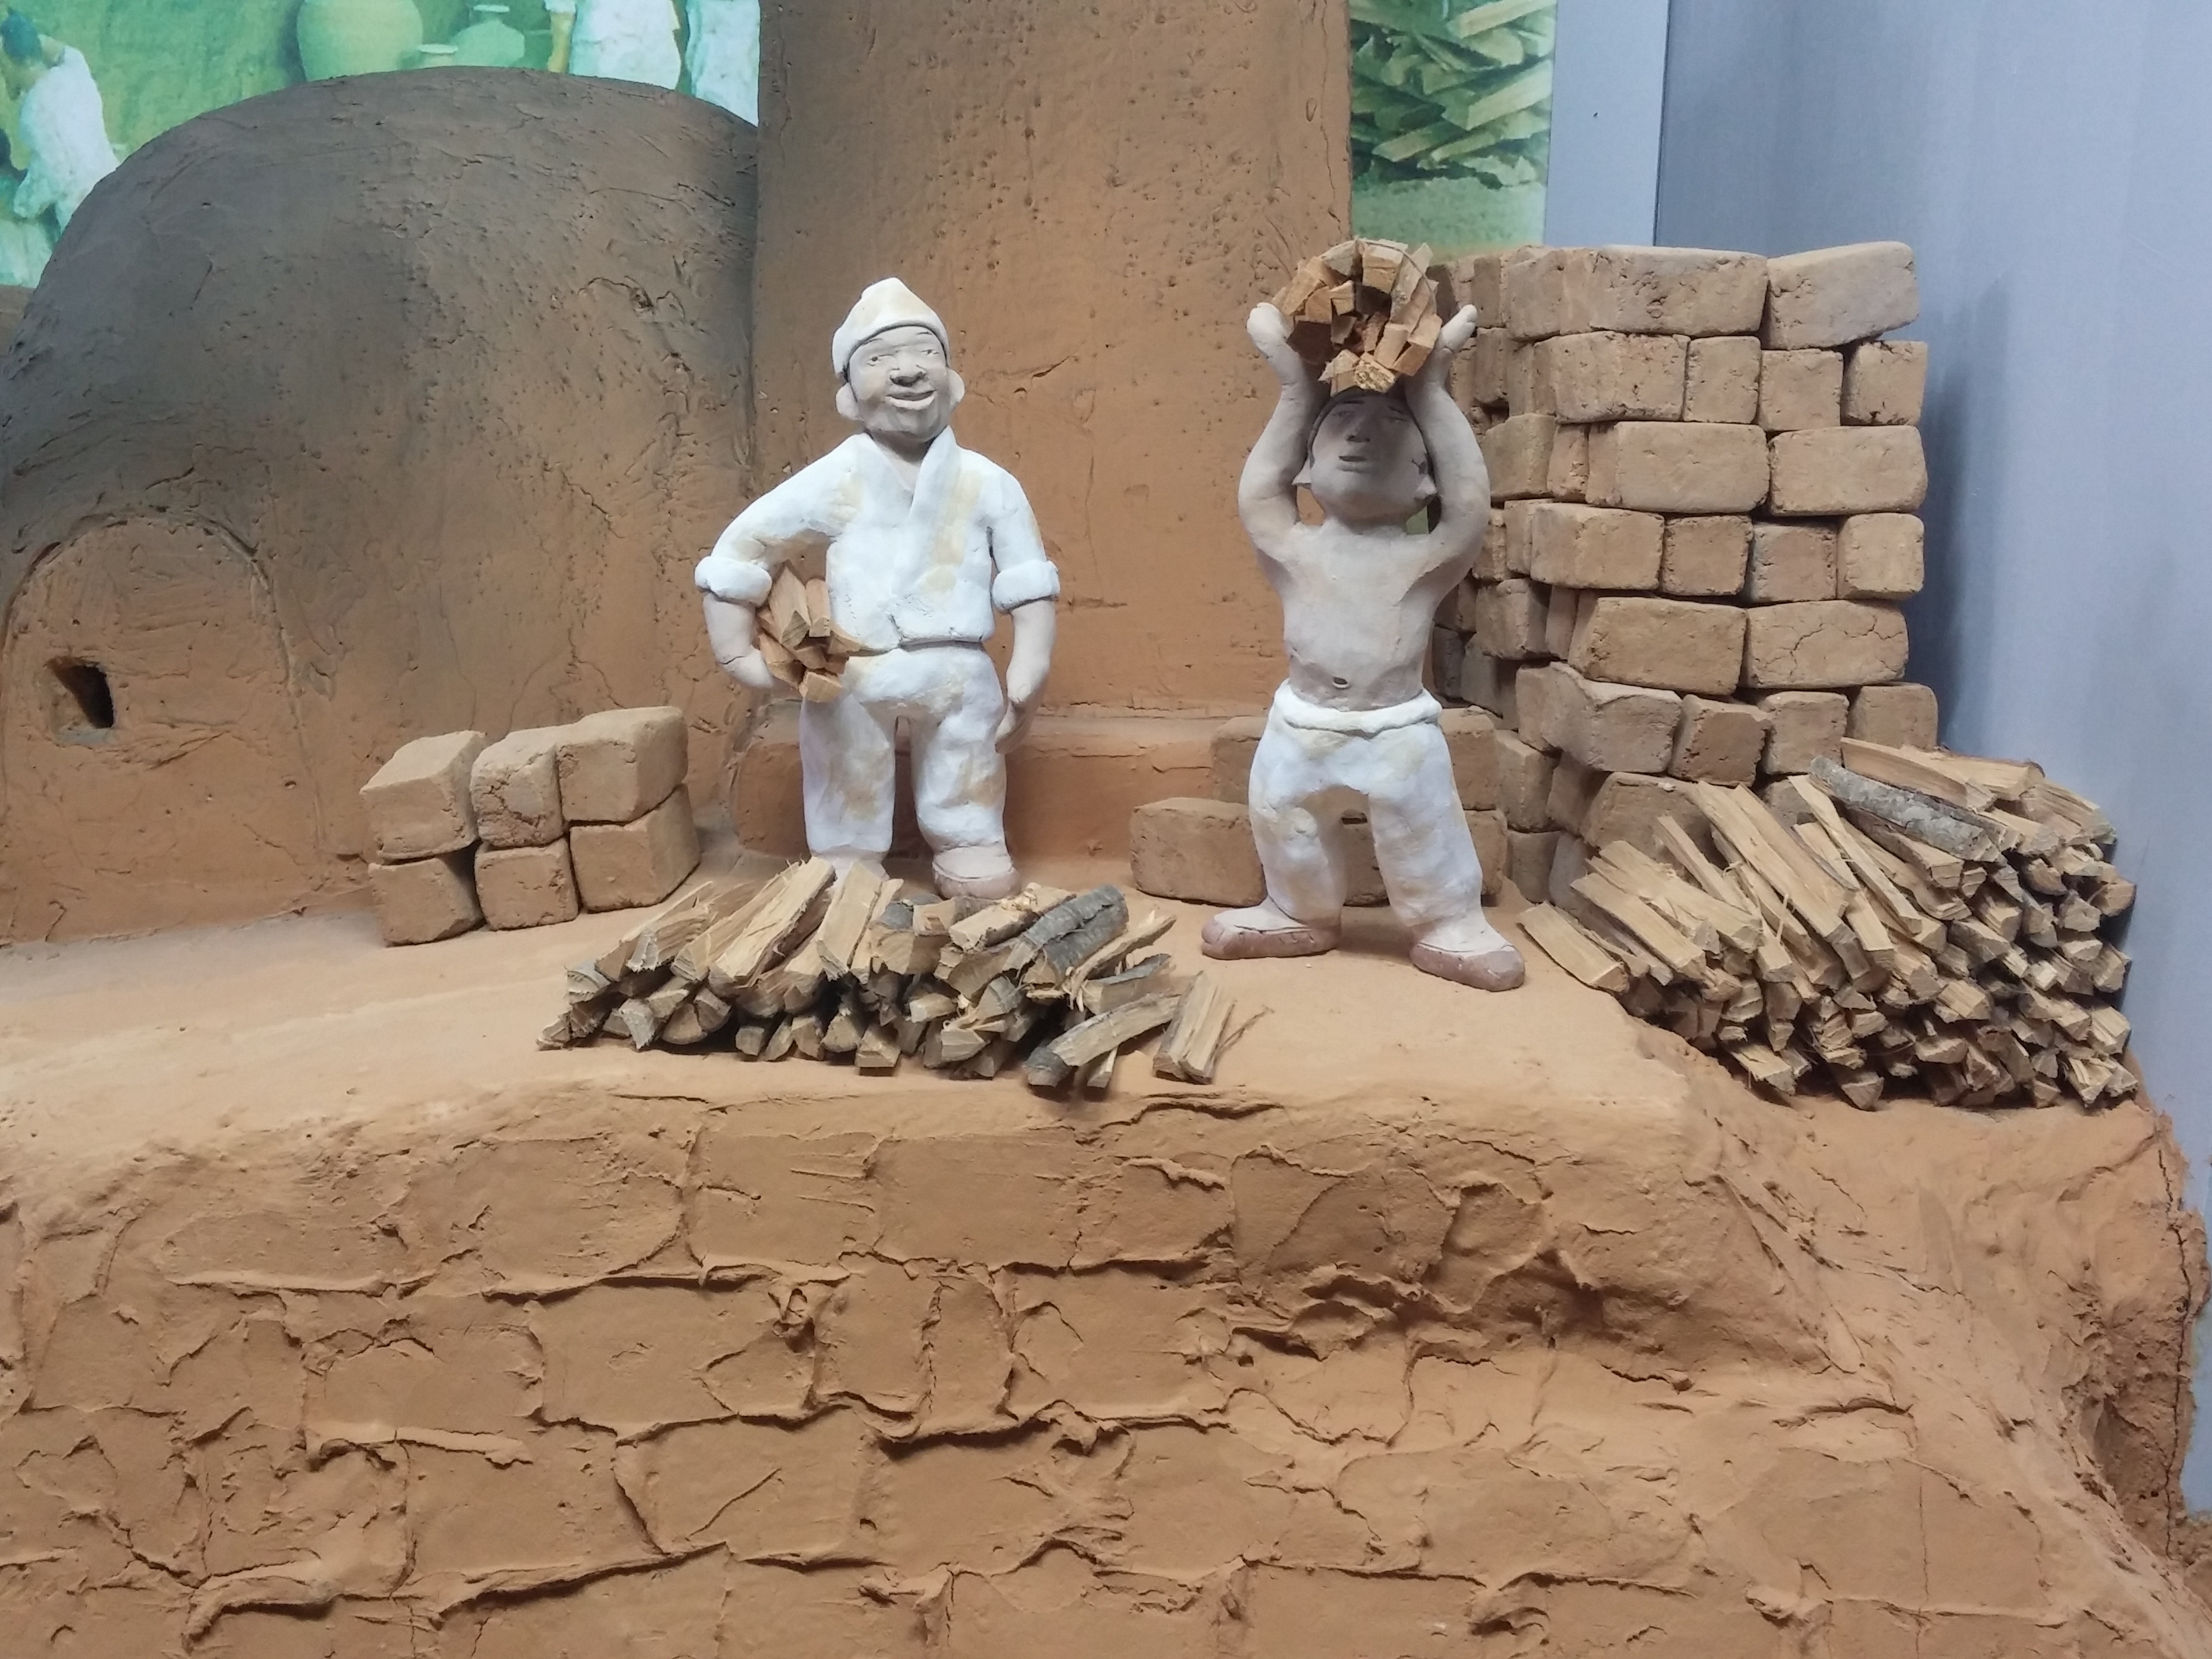
sand, rock, wood, wall, monument, statue, material, sculpture, art, temple, kiln, carving, porcelain, stone carving, joseon dynasty, ancient history, earthenware figurines